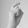
ASL letter: X